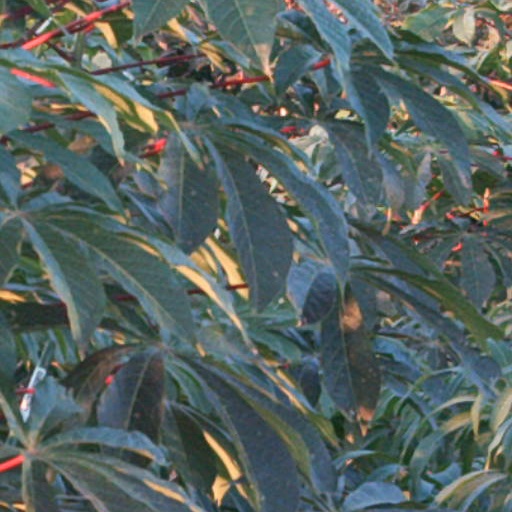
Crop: cassava